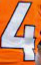
Number: 4